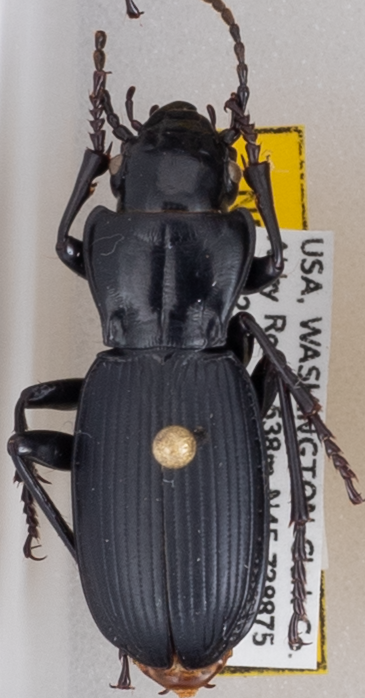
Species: Pterostichus lama
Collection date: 2021-07-06
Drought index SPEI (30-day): -0.932
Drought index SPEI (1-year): -1.13
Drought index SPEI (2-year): -0.198